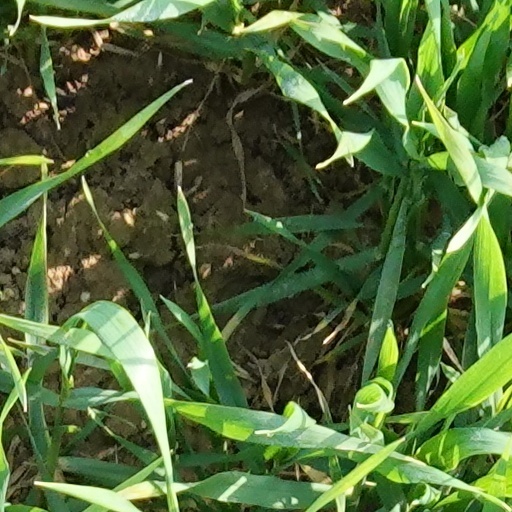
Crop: wheat